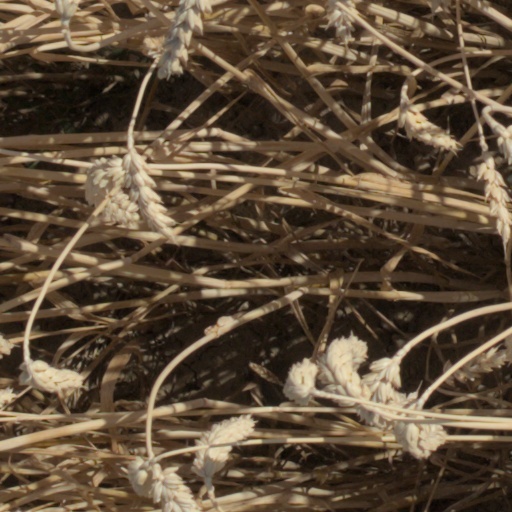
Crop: wheat